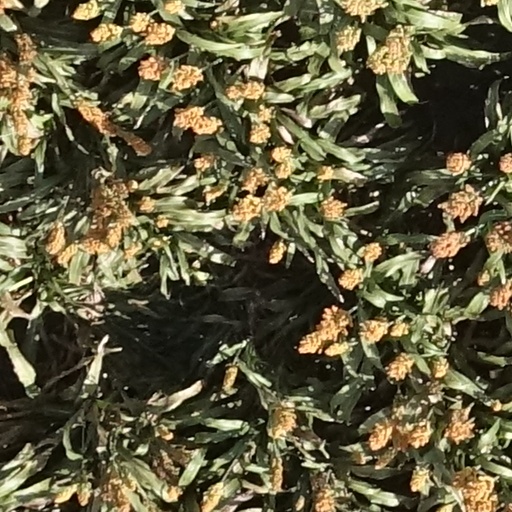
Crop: sorghum